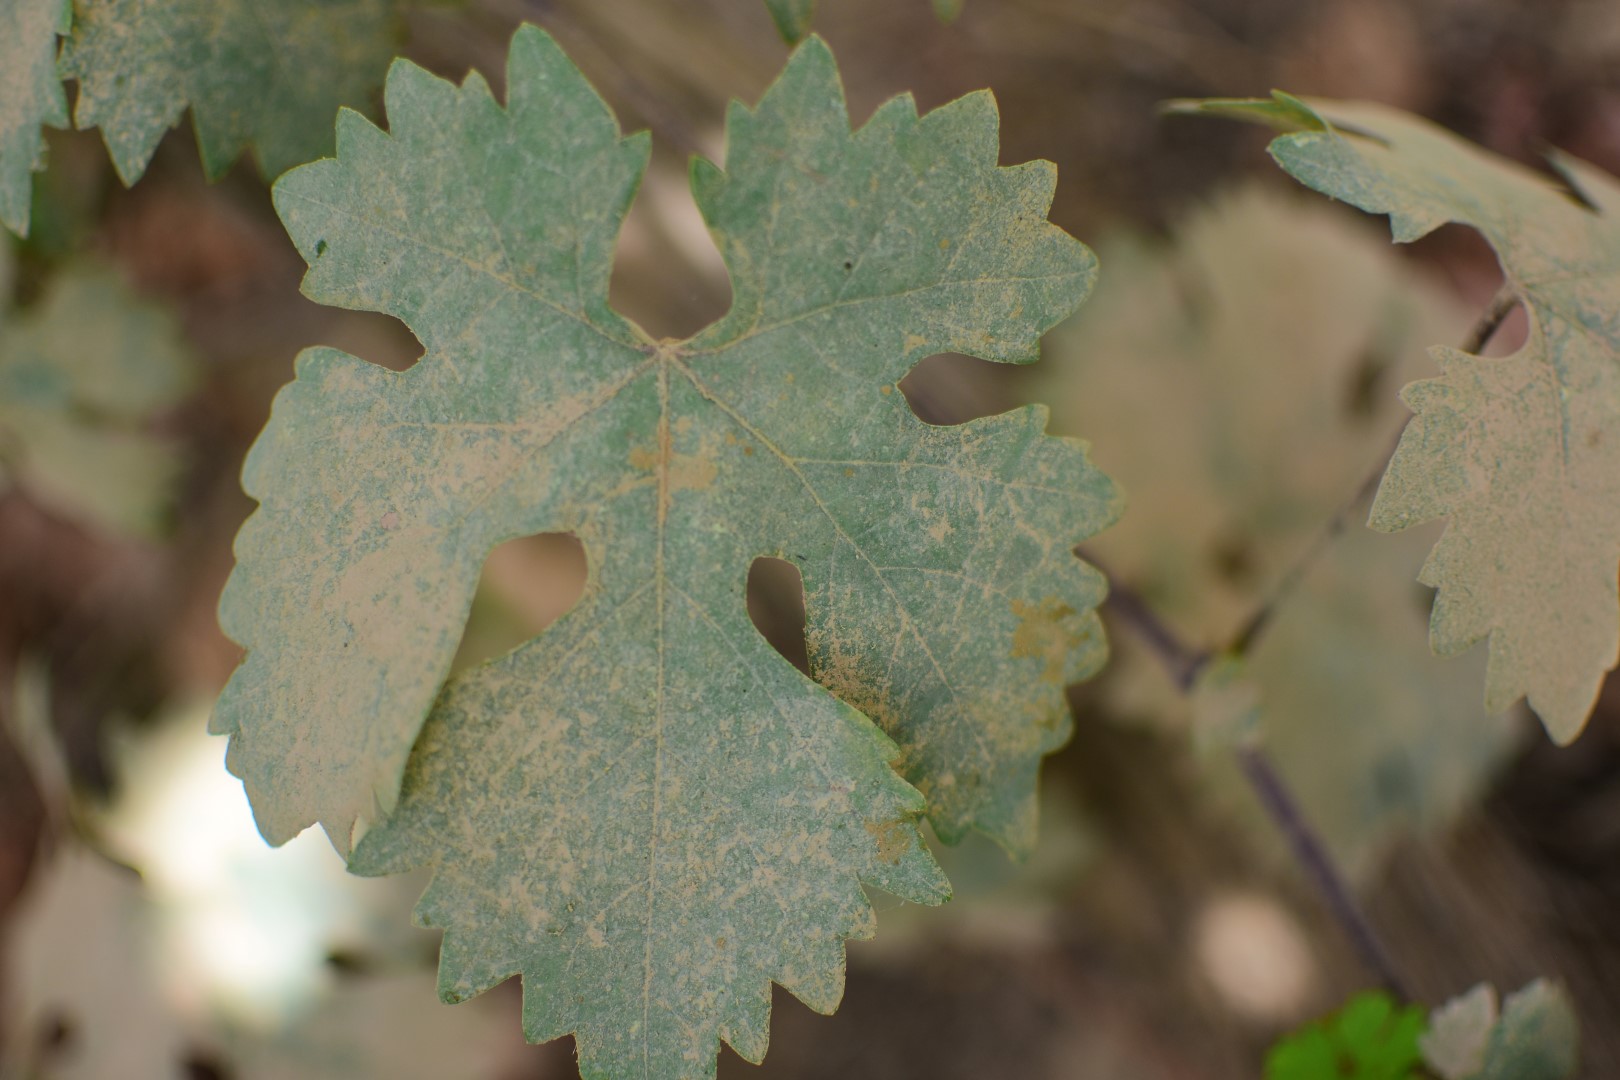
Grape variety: Shdah